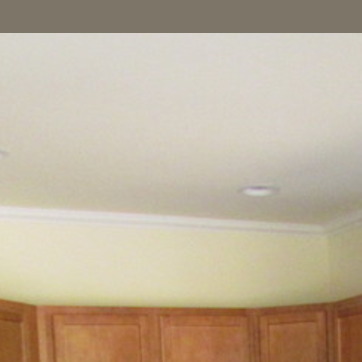
Material: painted